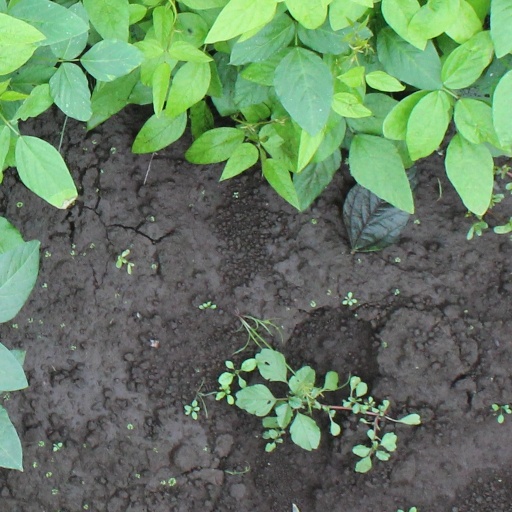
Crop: soybean